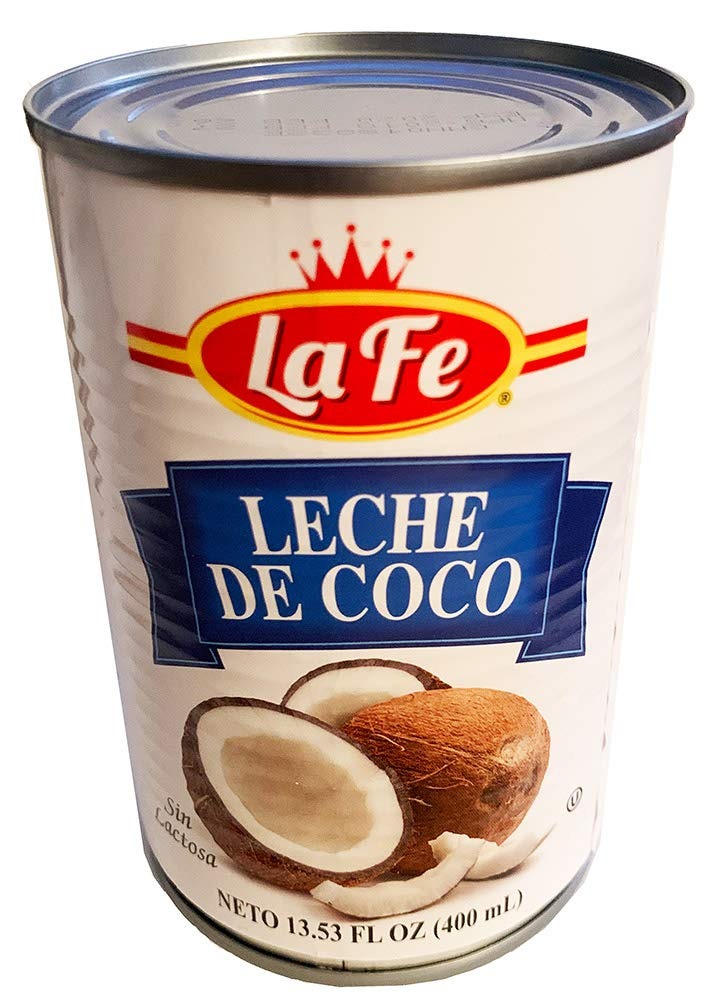
Item Name: La Fe Leche de Coco 13.53 Fl Oz - Coconut Milk Can
Bullet Point 1: 🌴Bring the tropics to your table with La Fe Leche de Coco! Whether you’re preparing traditional dishes or exploring new recipes, this creamy and versatile coconut milk is your go-to for adding authentic flavor and richness.
Bullet Point 2: 🥥Sourced from the freshest coconuts, La Fe Leche de Coco is crafted to reflect the vibrant culinary traditions of Latin America & the Caribbean. Its origins lie in the heart of regions where coconuts have been a staple.
Bullet Point 3: 💪Rich in healthy fats and essential nutrients, coconut milk supports a balanced diet. It’s dairy-free, making it perfect for lactose-intolerant individuals, while also promoting heart health and aiding digestion with its natural compounds.
Bullet Point 4: 🍲La Fe Leche de Coco is perfect for creamy soups, curries, smoothies, and desserts like flan and rice pudding. Enjoy it during family dinners, festive celebrations, or as part of your daily meal prep – the choice is yours!
Bullet Point 5: 💯 Since 1968, La Fe Leche de Coco has brought authentic Latin flavors to homes worldwide. Known for quality & tradition, La Fe celebrates Latin American culture through beloved products like these coconut flakes.
Product Description: Transport yourself to the sun-drenched coasts and lush coconut groves with La Fe Leche de Can Coconut Milk. This creamy, velvety coconut milk is more than just an ingredient—it’s a gateway to the rich traditions and bold flavors of Latin America and the Caribbean. Whether you’re recreating cherished family recipes or experimenting with new culinary ideas, La Fe full fat coconut milk canned brings an authentic touch that transforms every dish into a masterpiece.<P><P> For decades, La Fe has been a trusted name in homes, evoking memories of joyful meals shared with loved ones. This organic coconut milk unsweetened is sourced from the freshest coconuts, hand-selected to capture the natural essence of the tropics. Each can is a tribute to the time-honored methods of extracting califia cocnut milk, ensuring a product that’s as close to tradition as it is to perfection. With its rich texture and subtle sweetness, it’s like a taste of nostalgia in every sip and bite.<P><P> Beyond its flavor, La Fe Leche de Canned Coconut Milk Organic offers a bounty of health benefits. Naturally dairy-free, it’s ideal for those with lactose intolerance or anyone seeking plant-based alternatives. Packed with essential nutrients and healthy fats, it supports heart health, boosts energy, and promotes overall wellness. Whether blended into smoothies, stirred into soups, or whisked into decadent desserts, it nourishes both body and soul with its creamy goodness.<P><P> La Fe Leche de Canned Ccoconut Milk isn’t just an ingredient—it’s an invitation to celebrate your roots and create new culinary traditions. From hearty stews and curries to sweet treats like coconut flan, it’s the secret to meals that bring families together. Trust in La Fe, a brand that has always been about connecting people through food, culture, and shared memories. Let this coconut milk remind you of the flavors of home, no matter where you are.
Value: 13.53
Unit: Fl Oz

Price: 1.48